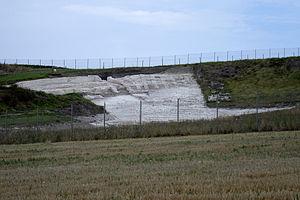
Théâtre gallo-romain de Barzan
Novioregum était une ville gallo-romaine appartenant à la Civitas Santonum, la cité des Santons. Elle atteignit son apogée au IIᵉ siècle ap. J.-C., mais dès le IVᵉ siècle ou Vᵉ siècle, la ville fut désertée et l'on perdit durablement sa trace.
Barzan est une commune du Sud-Ouest de la France, située dans le département de la Charente-Maritime. Ses habitants sont appelés les Barzanais et les Barzanaises.